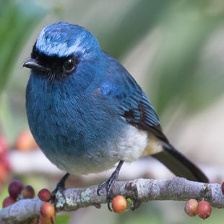
Species: INDIGO FLYCATCHER
Scientific name: EUMYIAS INDIGO